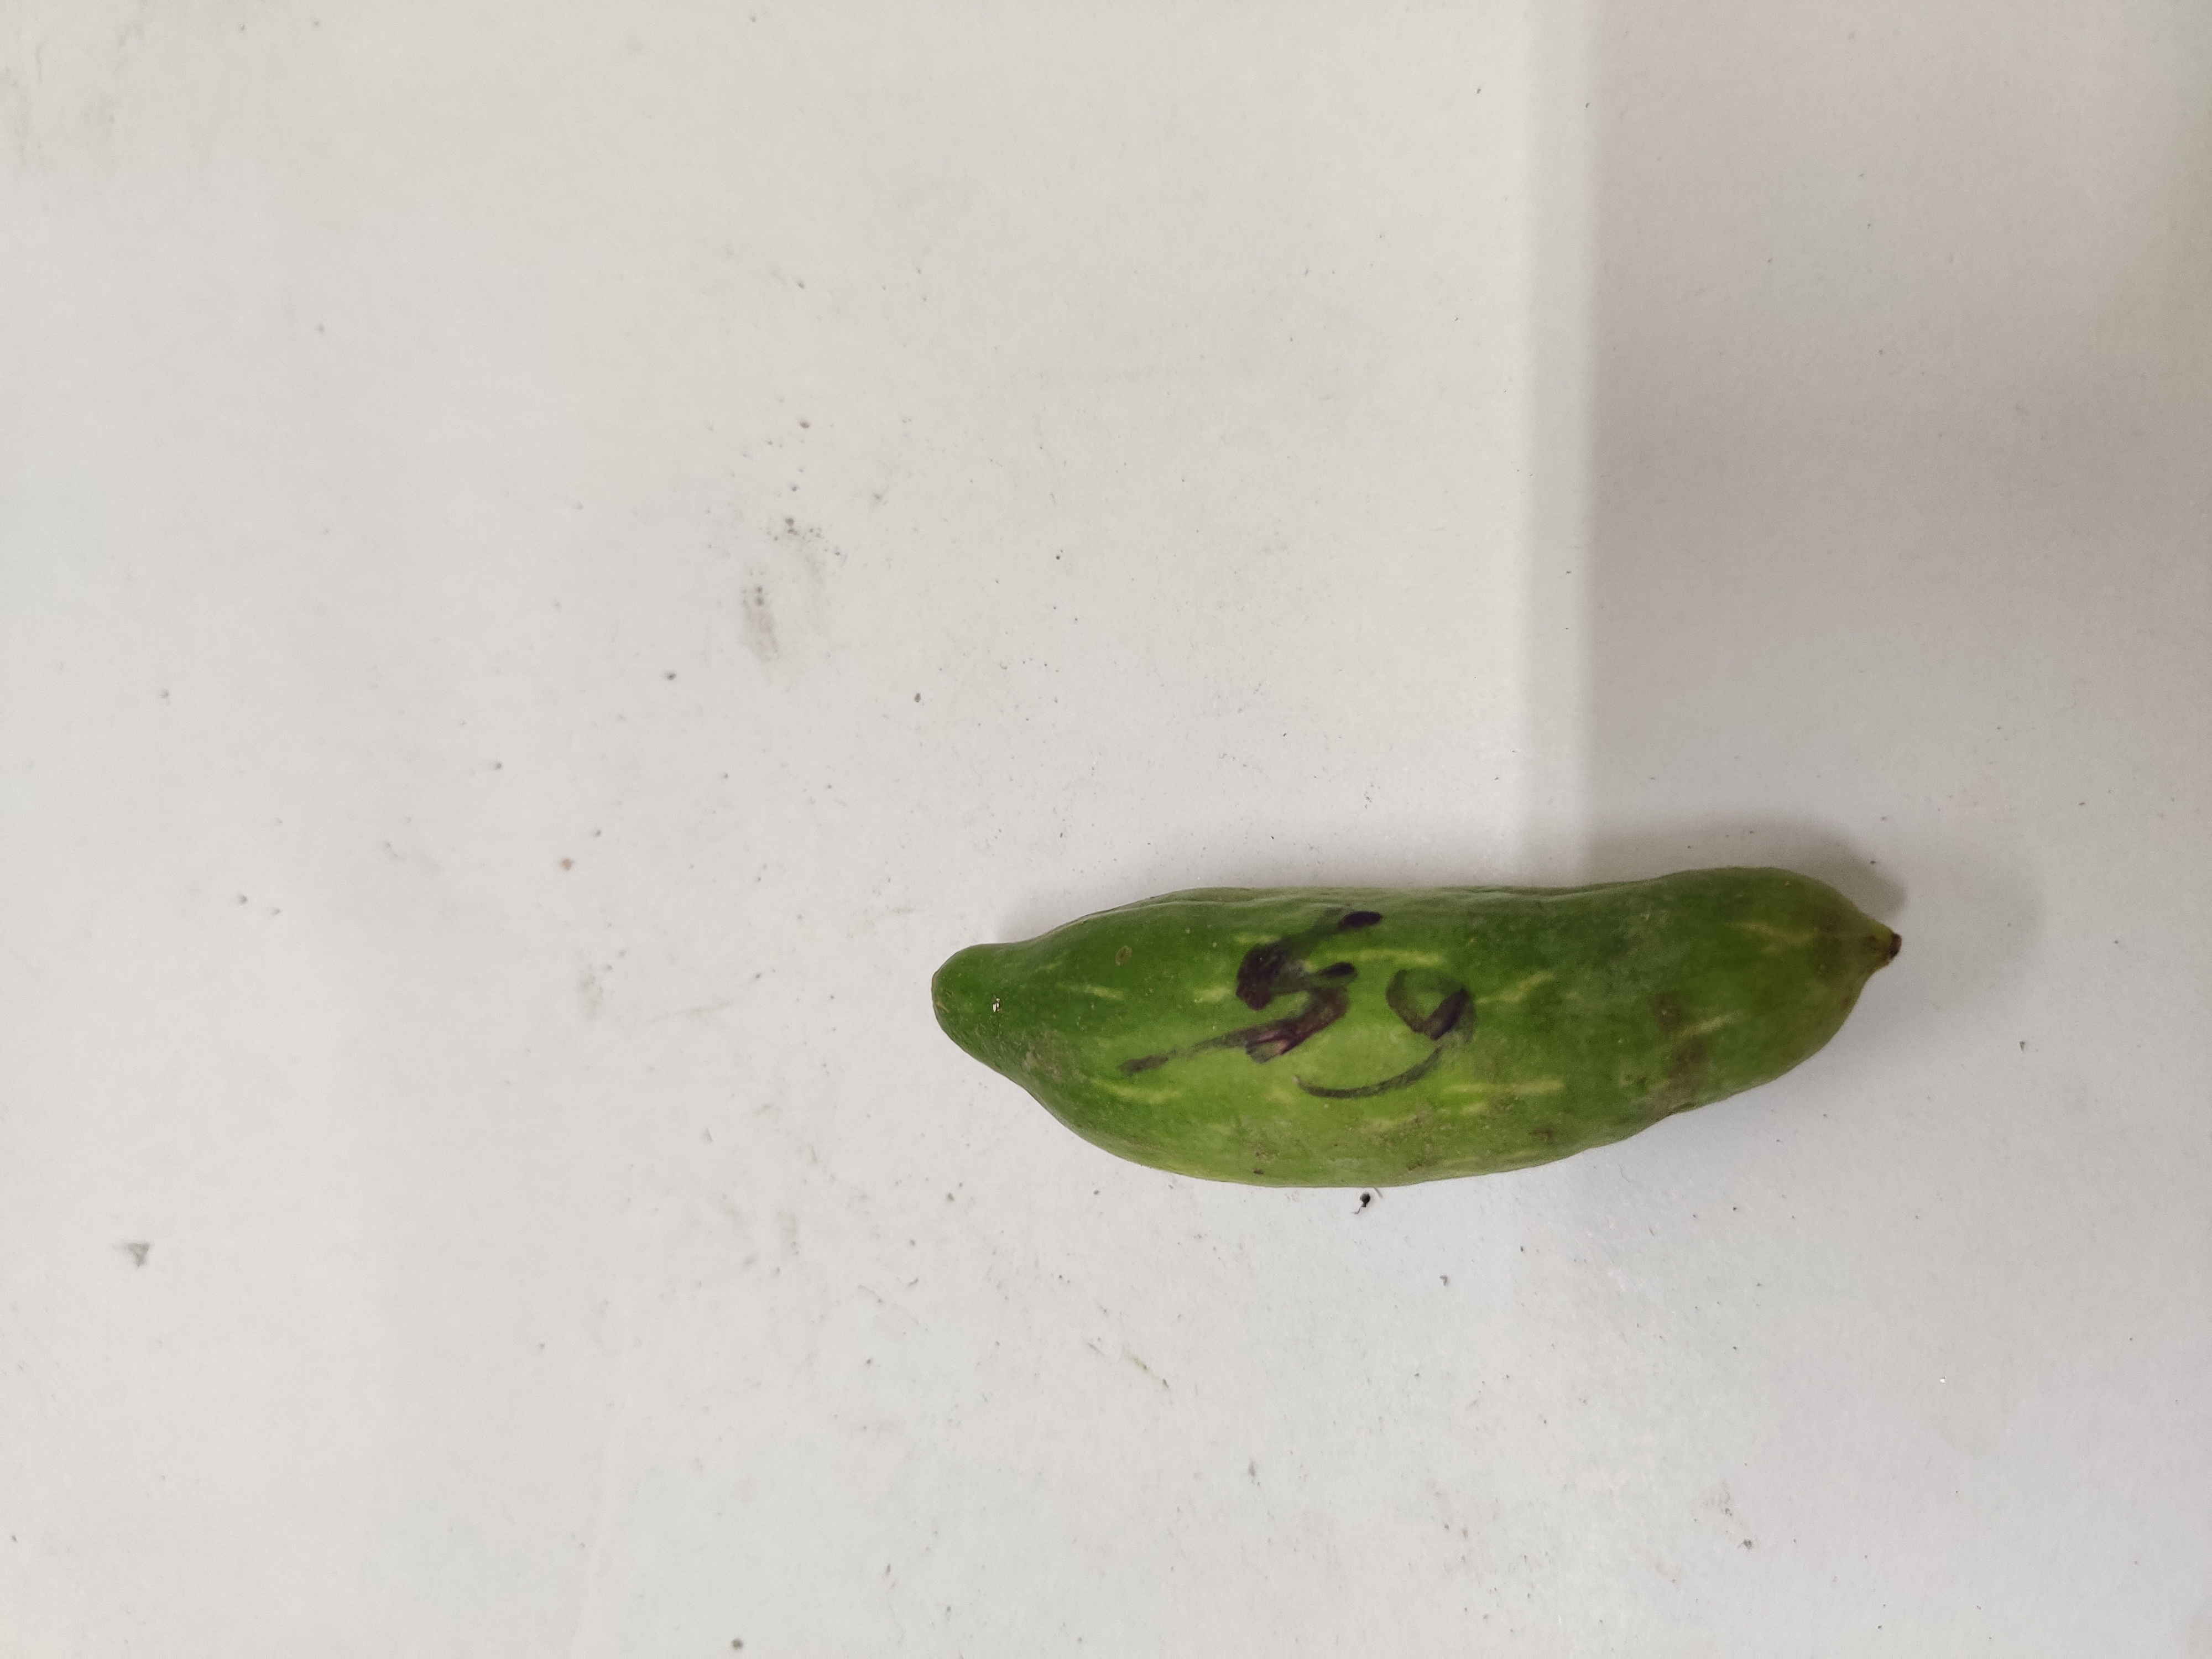
Crop: Ivy Gourd
Condition: Damaged